Cedrus libani

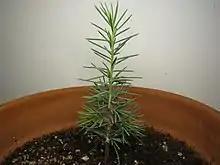
An eight-month-old seedling

The Lebanon cedar is mentioned several times in the Bible. Hebrew priests were ordered by Moses to use the bark of the Lebanon cedar in the treatment of leprosy. Solomon also procured cedar timber to build the Temple in Jerusalem. The Hebrew prophet Isaiah used the Lebanon cedar (together with "oaks of Bashan", "all the high mountains" and "every high tower") as examples of loftiness as a metaphor for the pride of the world and in Psalm 92:12 it says "The righteous shall flourish like the palm tree: he shall grow like a cedar in Lebanon".